Sky position (RA, Dec in degrees): 176.098, 17.311
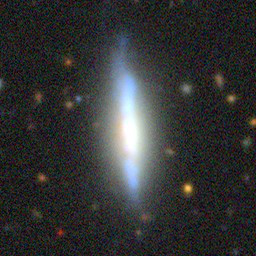
Galaxy morphology: Edge-on Galaxies without Bulge